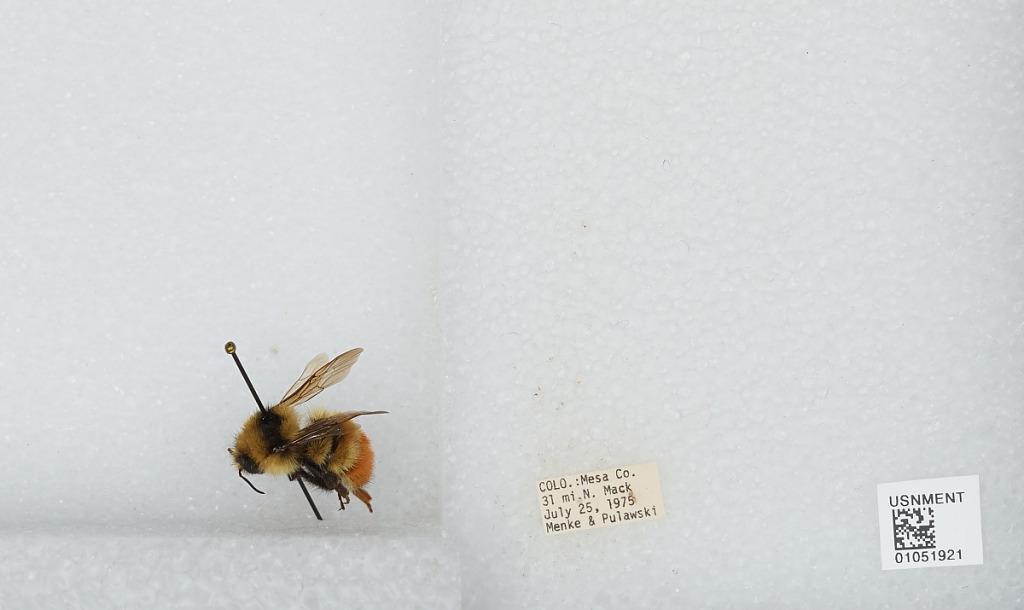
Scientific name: Bombus sp.
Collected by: Menke & Pulawski
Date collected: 1975-7-25
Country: United States
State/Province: Colorado
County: Mesa
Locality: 31 miles north of Mack
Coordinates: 39.6732, -108.865